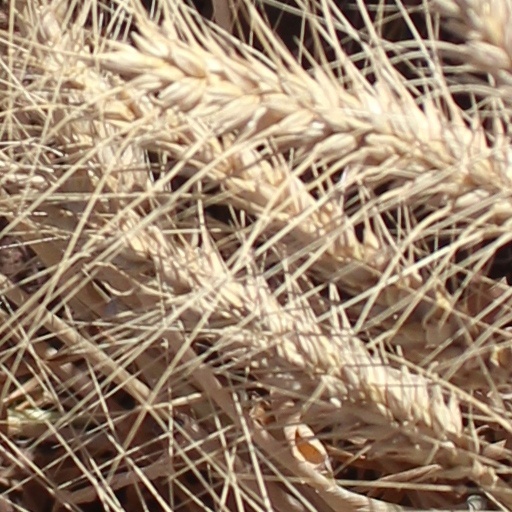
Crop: wheat